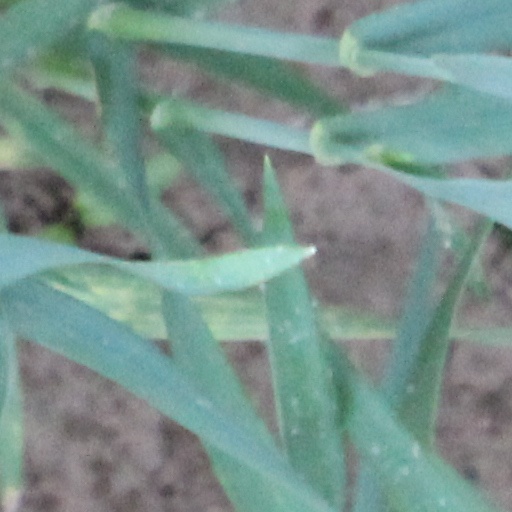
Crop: wheat